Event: Nepal Earthquake
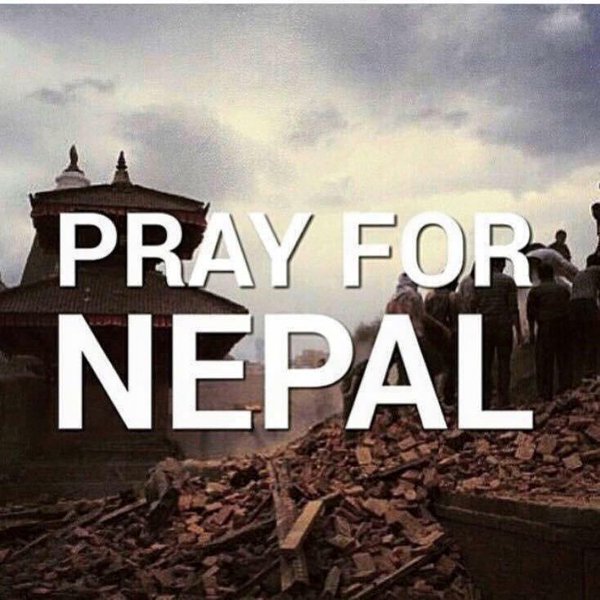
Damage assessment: damage